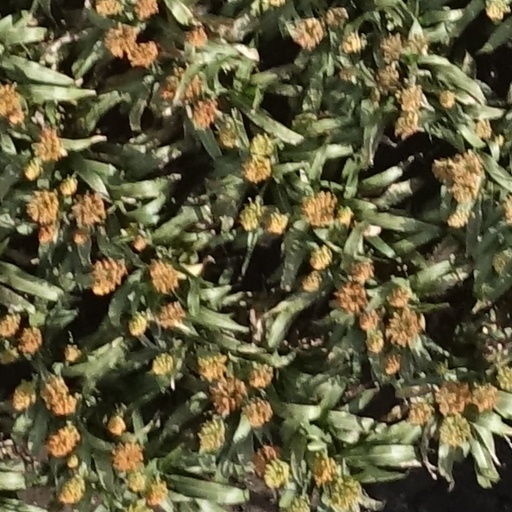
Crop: sorghum